Manny Harris

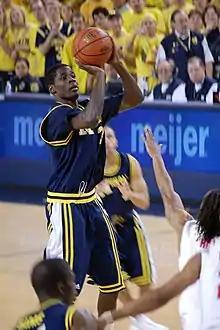

Born in Detroit, Michigan, Harris was a 2005 Class A All-State fifth team selection as a sophomore by "The Detroit News". He was an "Associated Press" Class A All-State first team selection in each of the next two seasons. Harris was selected as the 2007 Mr. Basketball of Michigan. That season he led the Redford to the Michigan High School Athletic Association Class A championship game, which it lost to Saginaw High School. During his high school basketball career, he became the first player to start for three consecutive Detroit Public School League championship teams since Jalen Rose and Voshon Lenard had done so from 1989 to 1991. At Redford, Harris once recorded 52 points and 15 rebounds. During the 2006–07 season, his last at Redford, Harris averaged 33.5 points, 11.5 rebounds and 5.5 assists. Harris was highly recruited, receiving offers from Tennessee, UCLA, Wisconsin, George Washington, and Indiana before committing to the University of Michigan. He was ranked by Rivals.com as the sixth-best shooting guard in the country in the 2007 high school class, while Scout.com ranked him the twelfth-best shooting guard. ESPN ranked him #7, but they listed him as a point guard. When Michigan announced that it would replace Tommy Amaker with John Beilein as head coach, Harris was initially unsure if he would honor his signed letter of intent, but when Michigan re-signed assistant coach Mike Jackson, he again decided to attend the school.